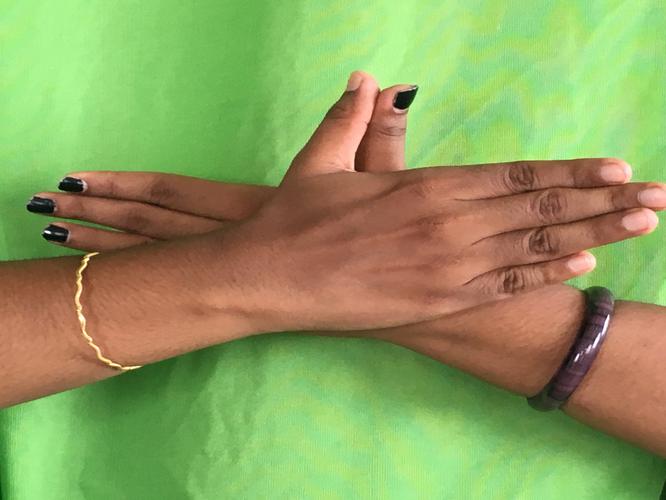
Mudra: Garuda
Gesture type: double_hand